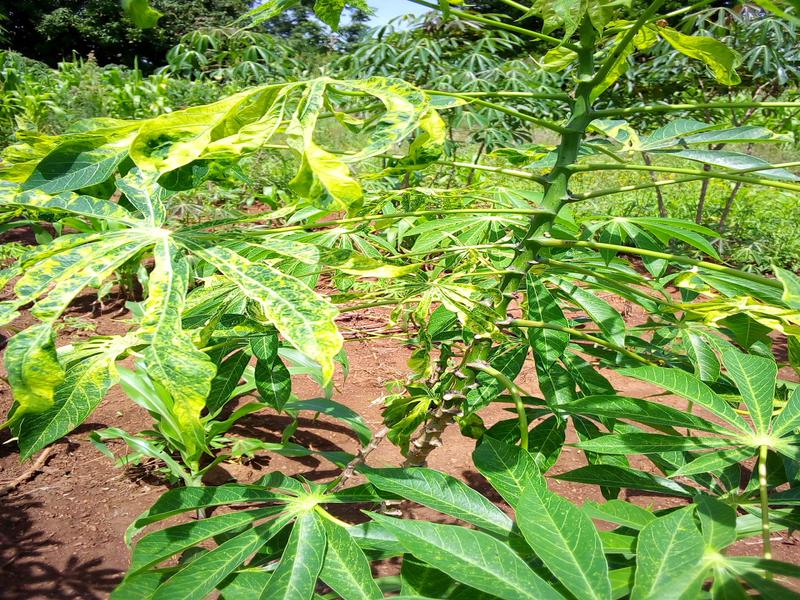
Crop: cassava
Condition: mosaic_disease